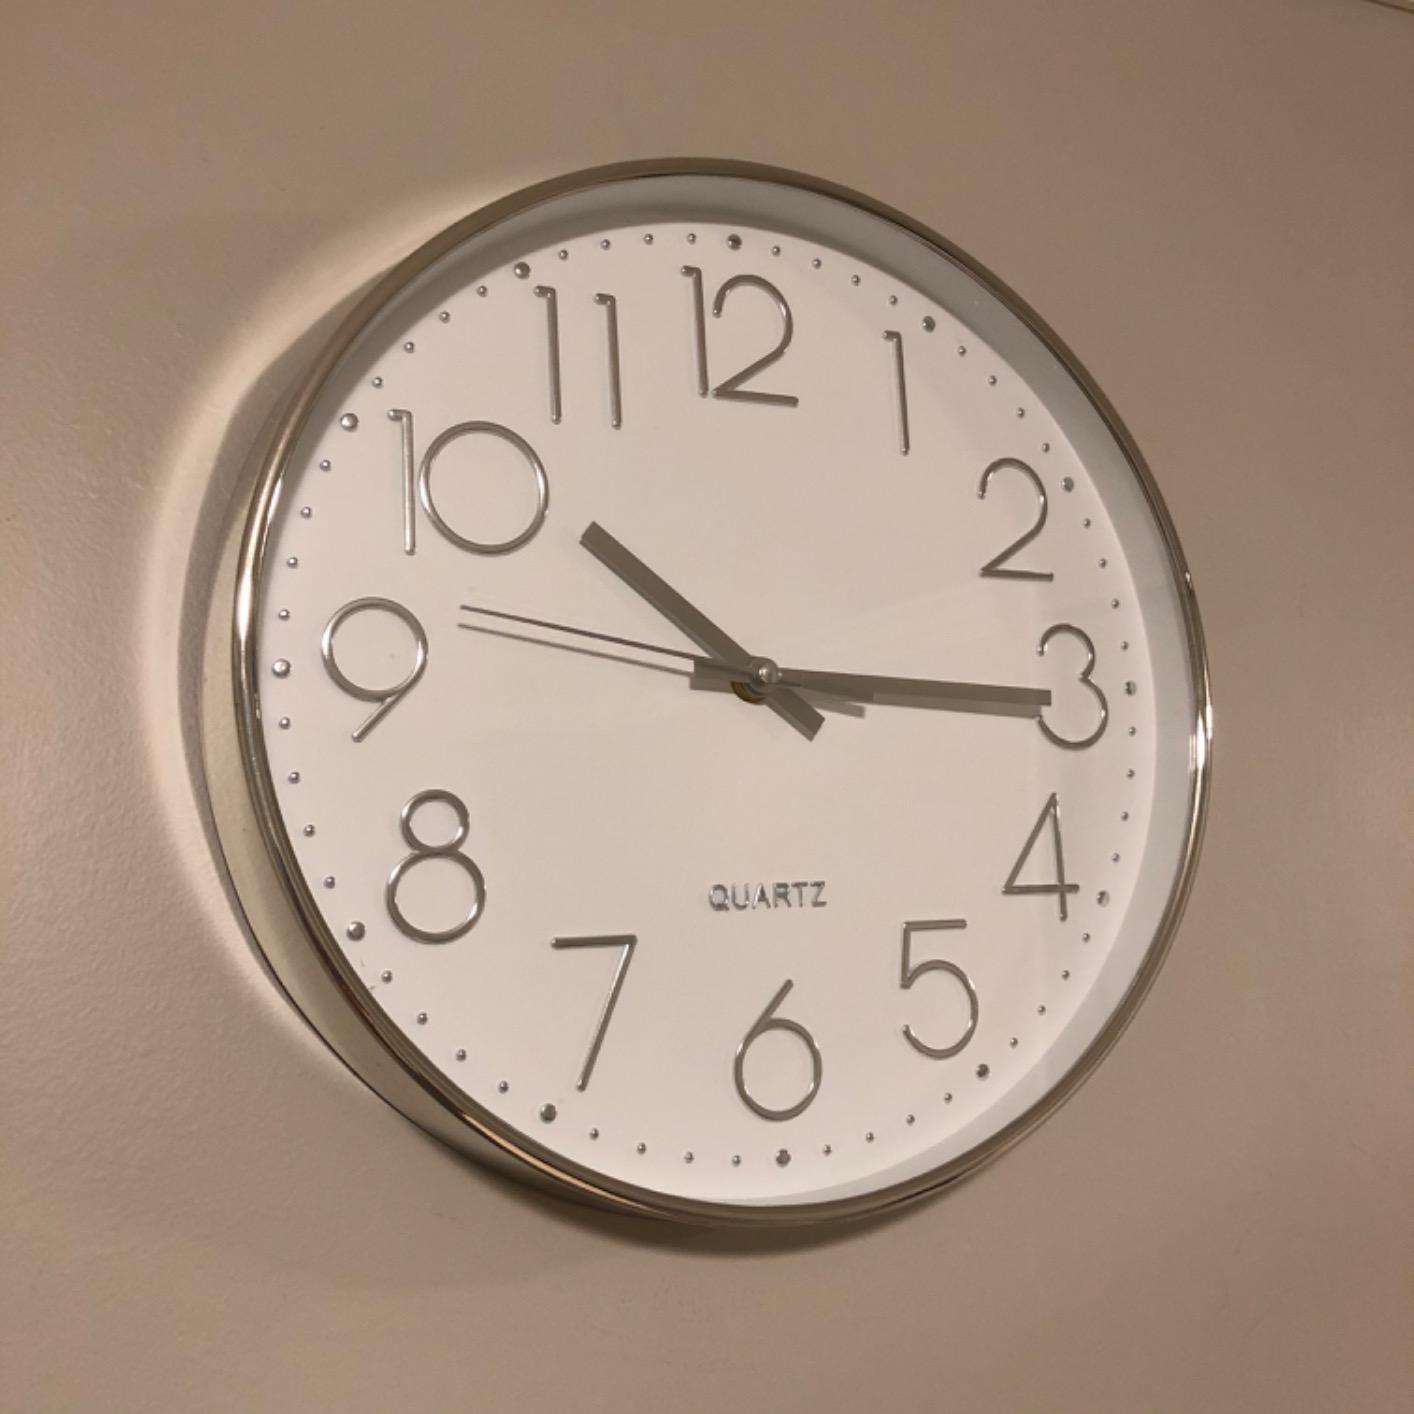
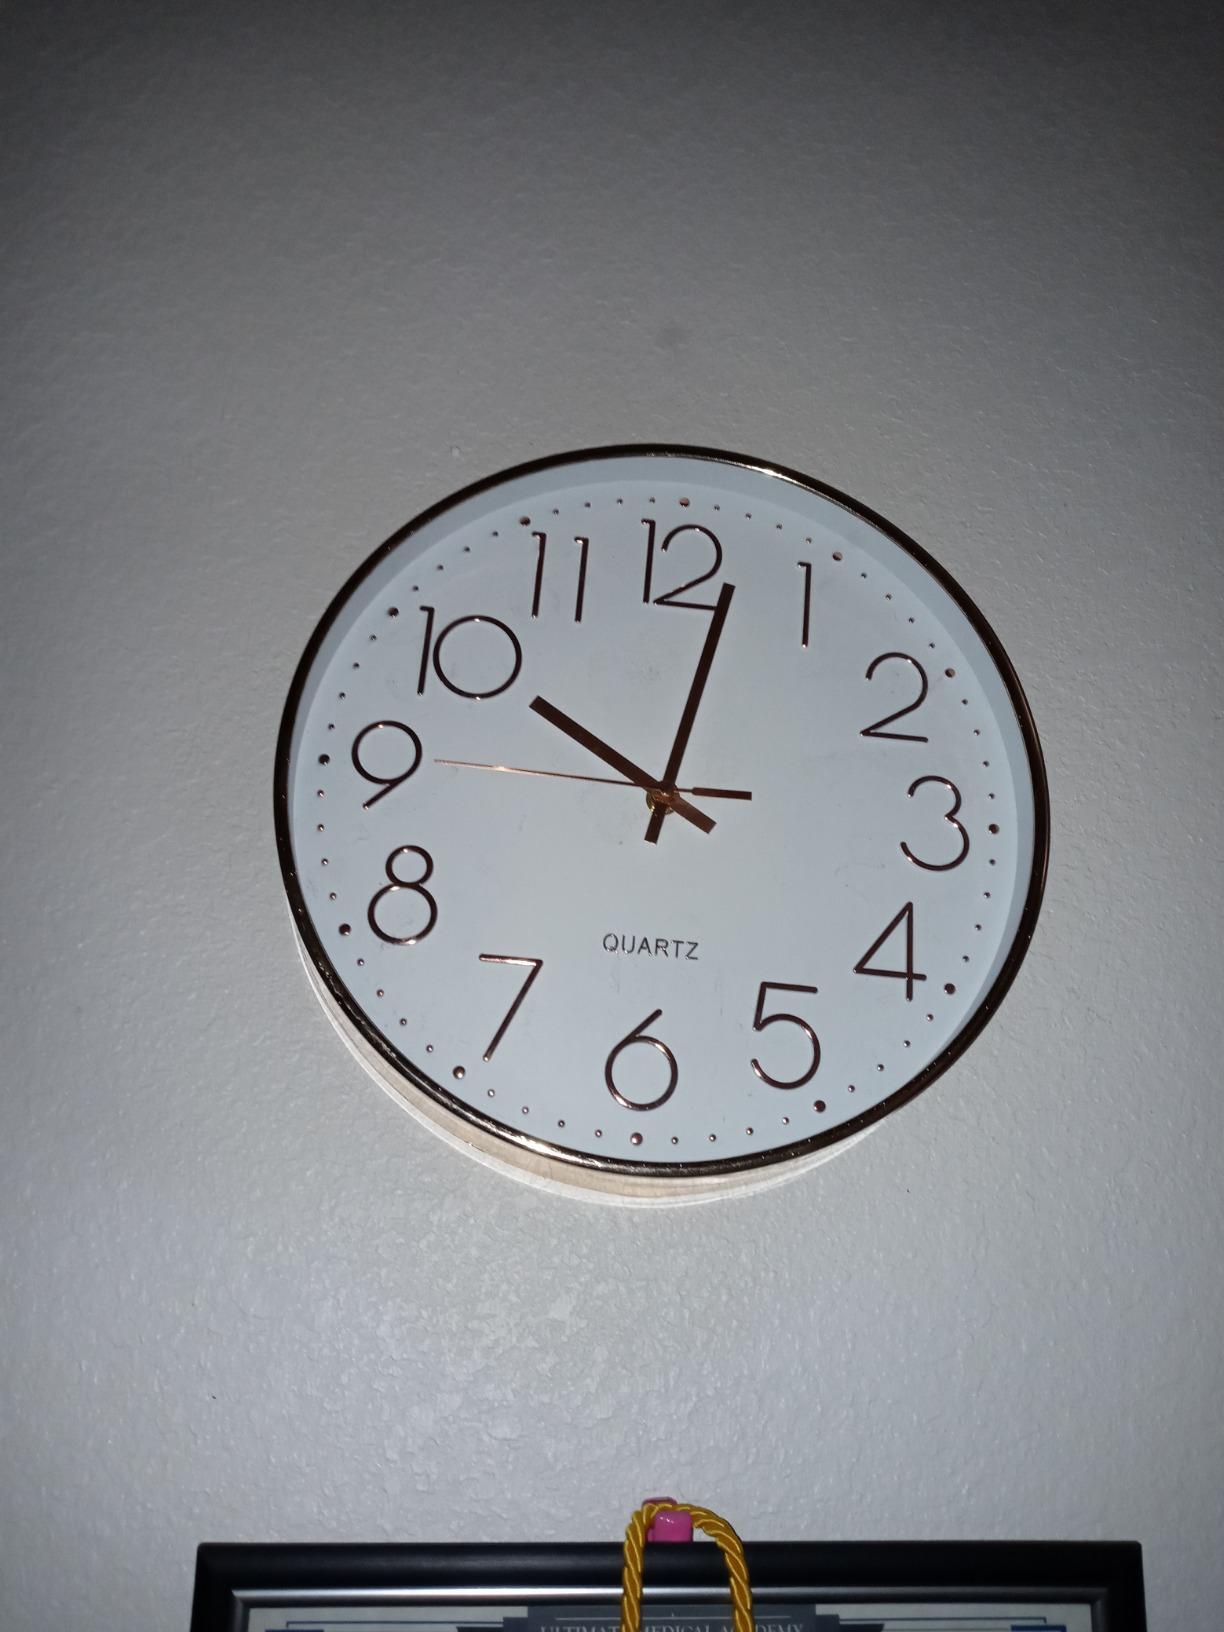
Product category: clock
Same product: no